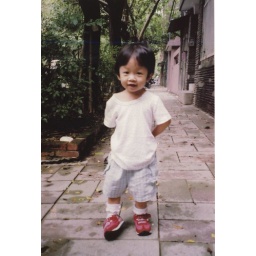
standing sidewalk in front of house